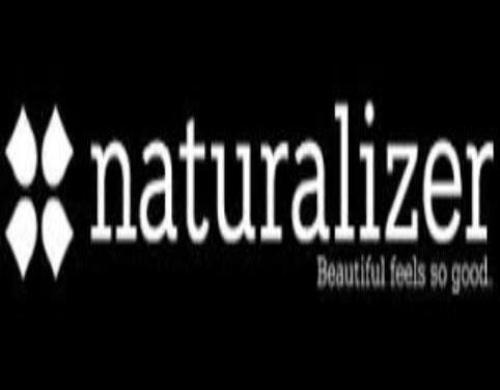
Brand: naturalizer-1
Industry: Clothes